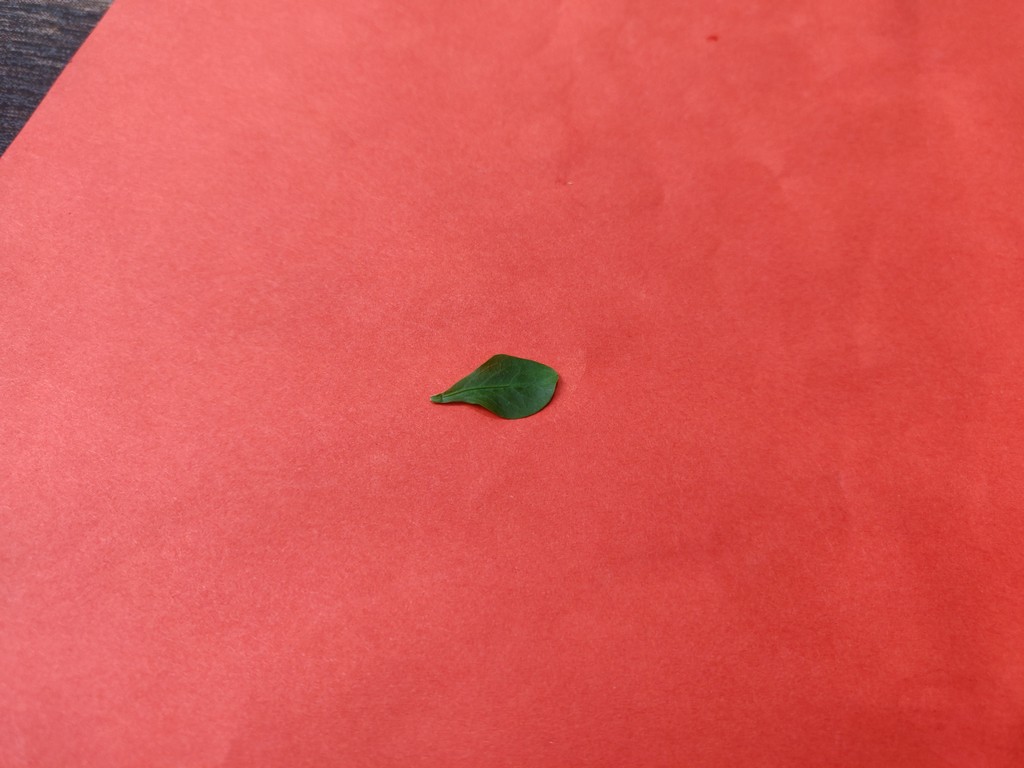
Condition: Healthy
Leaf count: single
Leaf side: front